2/5th Commando Squadron (Australia)

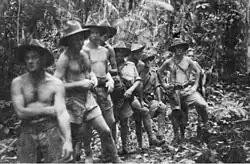
A section of 'C' platoon, 2/5th Independent Company, on an exercise walk along a jungle track, west of Bulwa in the Bulolo Valley.

The 2/5th Commando Squadron was one of twelve independent companies and or commando squadrons of the Australian Army formed for service during World War II. Initially formed in 1942 as the "2/5th Independent Company", the 2/5th served in New Guinea, taking part in a major commando raid on Salamaua in June 1942. It was later withdrawn from New Guinea and reformed as the "2/5th Cavalry (Commando) Squadron", as part of the 2/7th Cavalry (Commando) Regiment which saw service in Borneo in 1945. It was disbanded in early 1946.